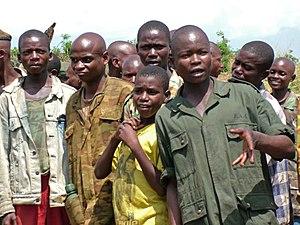
L’histoire militaire de la République démocratique du Congo couvre environ un siècle et demi d'histoire à travers l’Afrique centrale mais aussi en Afrique orientale. Le présent article est donc la synthèse des historiques des nombreux conflits qui ont ensanglanté le pays et la région.
Un enfant soldat est un enfant combattant, fille ou garçon, âgé de moins de dix-huit ans, et parfois dès six ans ; selon le protocole facultatif à la Convention internationale des droits de l'enfant, concernant l'implication d'enfants dans les conflits armés.
Le trafic d'enfants est une forme de traite des êtres humains. Il s'agit d'une activité criminelle portant atteinte aux droits de l'enfant que l'Organisation internationale du travail définit comme « toute pratique en vertu de laquelle une personne de moins de 18 ans est remise, soit par ses parents, soit par son tuteur, à un tiers, contre paiement ou non, en vue de l’exploitation de ladite personne ou de son travail ainsi que tout acte de commerce ou de transport dont ladite personne ferait l’objet ». Les causes en sont diverses, allant du contexte socioculturel à des facteurs politiques et économiques. Les victimes sont contraintes au travail forcé, à l'exploitation sexuelle, ou à la participation à la guerre. Pour lutter contre ce crime, une coopération multisectorielle et internationale est nécessaire.